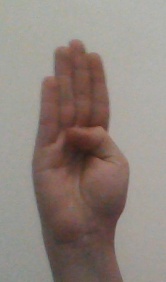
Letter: kaaf